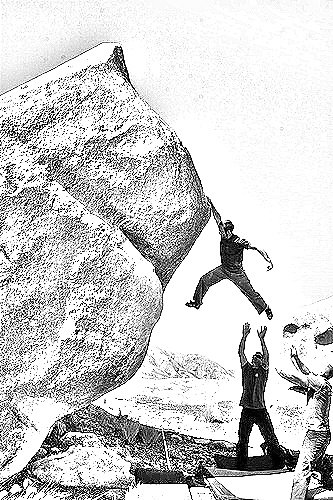
Portrait style: Sketch Portrait